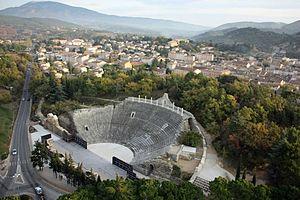
Vaison la romaine, le théâtre, Photo prise par ballon captif par Paul-Louis FERRANDEZ de la société MEROPS-Photo http://merops-photo.com
Vaison-la-Romaine est une commune française située dans le département de Vaucluse, en région Provence-Alpes-Côte d'Azur.
Le sentier de grande randonnée 4 part de Royan et se termine à Grasse, reliant l'Atlantique à la Provence.